Faridabad

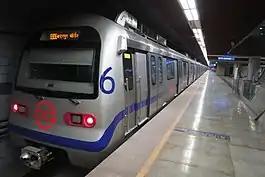
The Violet Line of the Delhi Metro connects Faridabad

Delhi Metro Violet Line connects Faridabad with Delhi. The extension of Violet Line to Faridabad was inaugurated by Prime Minister Narendra Modi on 6 Sepetmeber 2015. There are 9 metro stations in Faridabad corridor of Delhi Metro which are all elevated. Metro has been recently elongated to Ballabhgarh with the addition of two stations- Sant Surdas Sihi and Raja Nahar Singh Ballabhgarh.